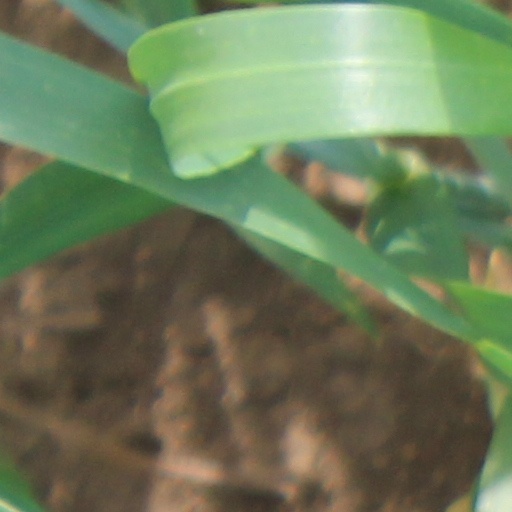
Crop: wheat